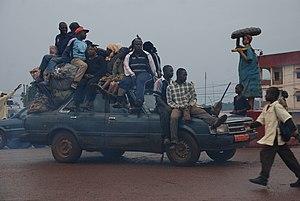
Une voiture CRESSIDA de 5 places aménagée spécialement pour transporter près de 20 personnes pour desservir les zones enclavées à Bouda au Cameroun. This is an image with the theme ""Africa on the Move or Transport"" from: Cameroon"
Les transports au Cameroun ont un rôle important dans la question du développement du pays, qui nécessite une infrastructure adéquate afin de faire face à la croissance démographique, au déplacement des populations vers les villes, ainsi qu'aux nouvelles exigences économiques.
Le Bamboutos est un département du Cameroun situé dans la région de l'Ouest. Son chef-lieu est Mbouda.